William Truslow Newman

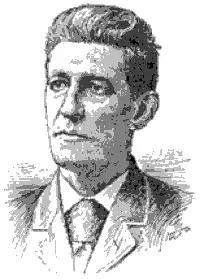

William Truslow Newman (June 23, 1843 – February 14, 1920) was a United States district judge of the United States District Court for the Northern District of Georgia.